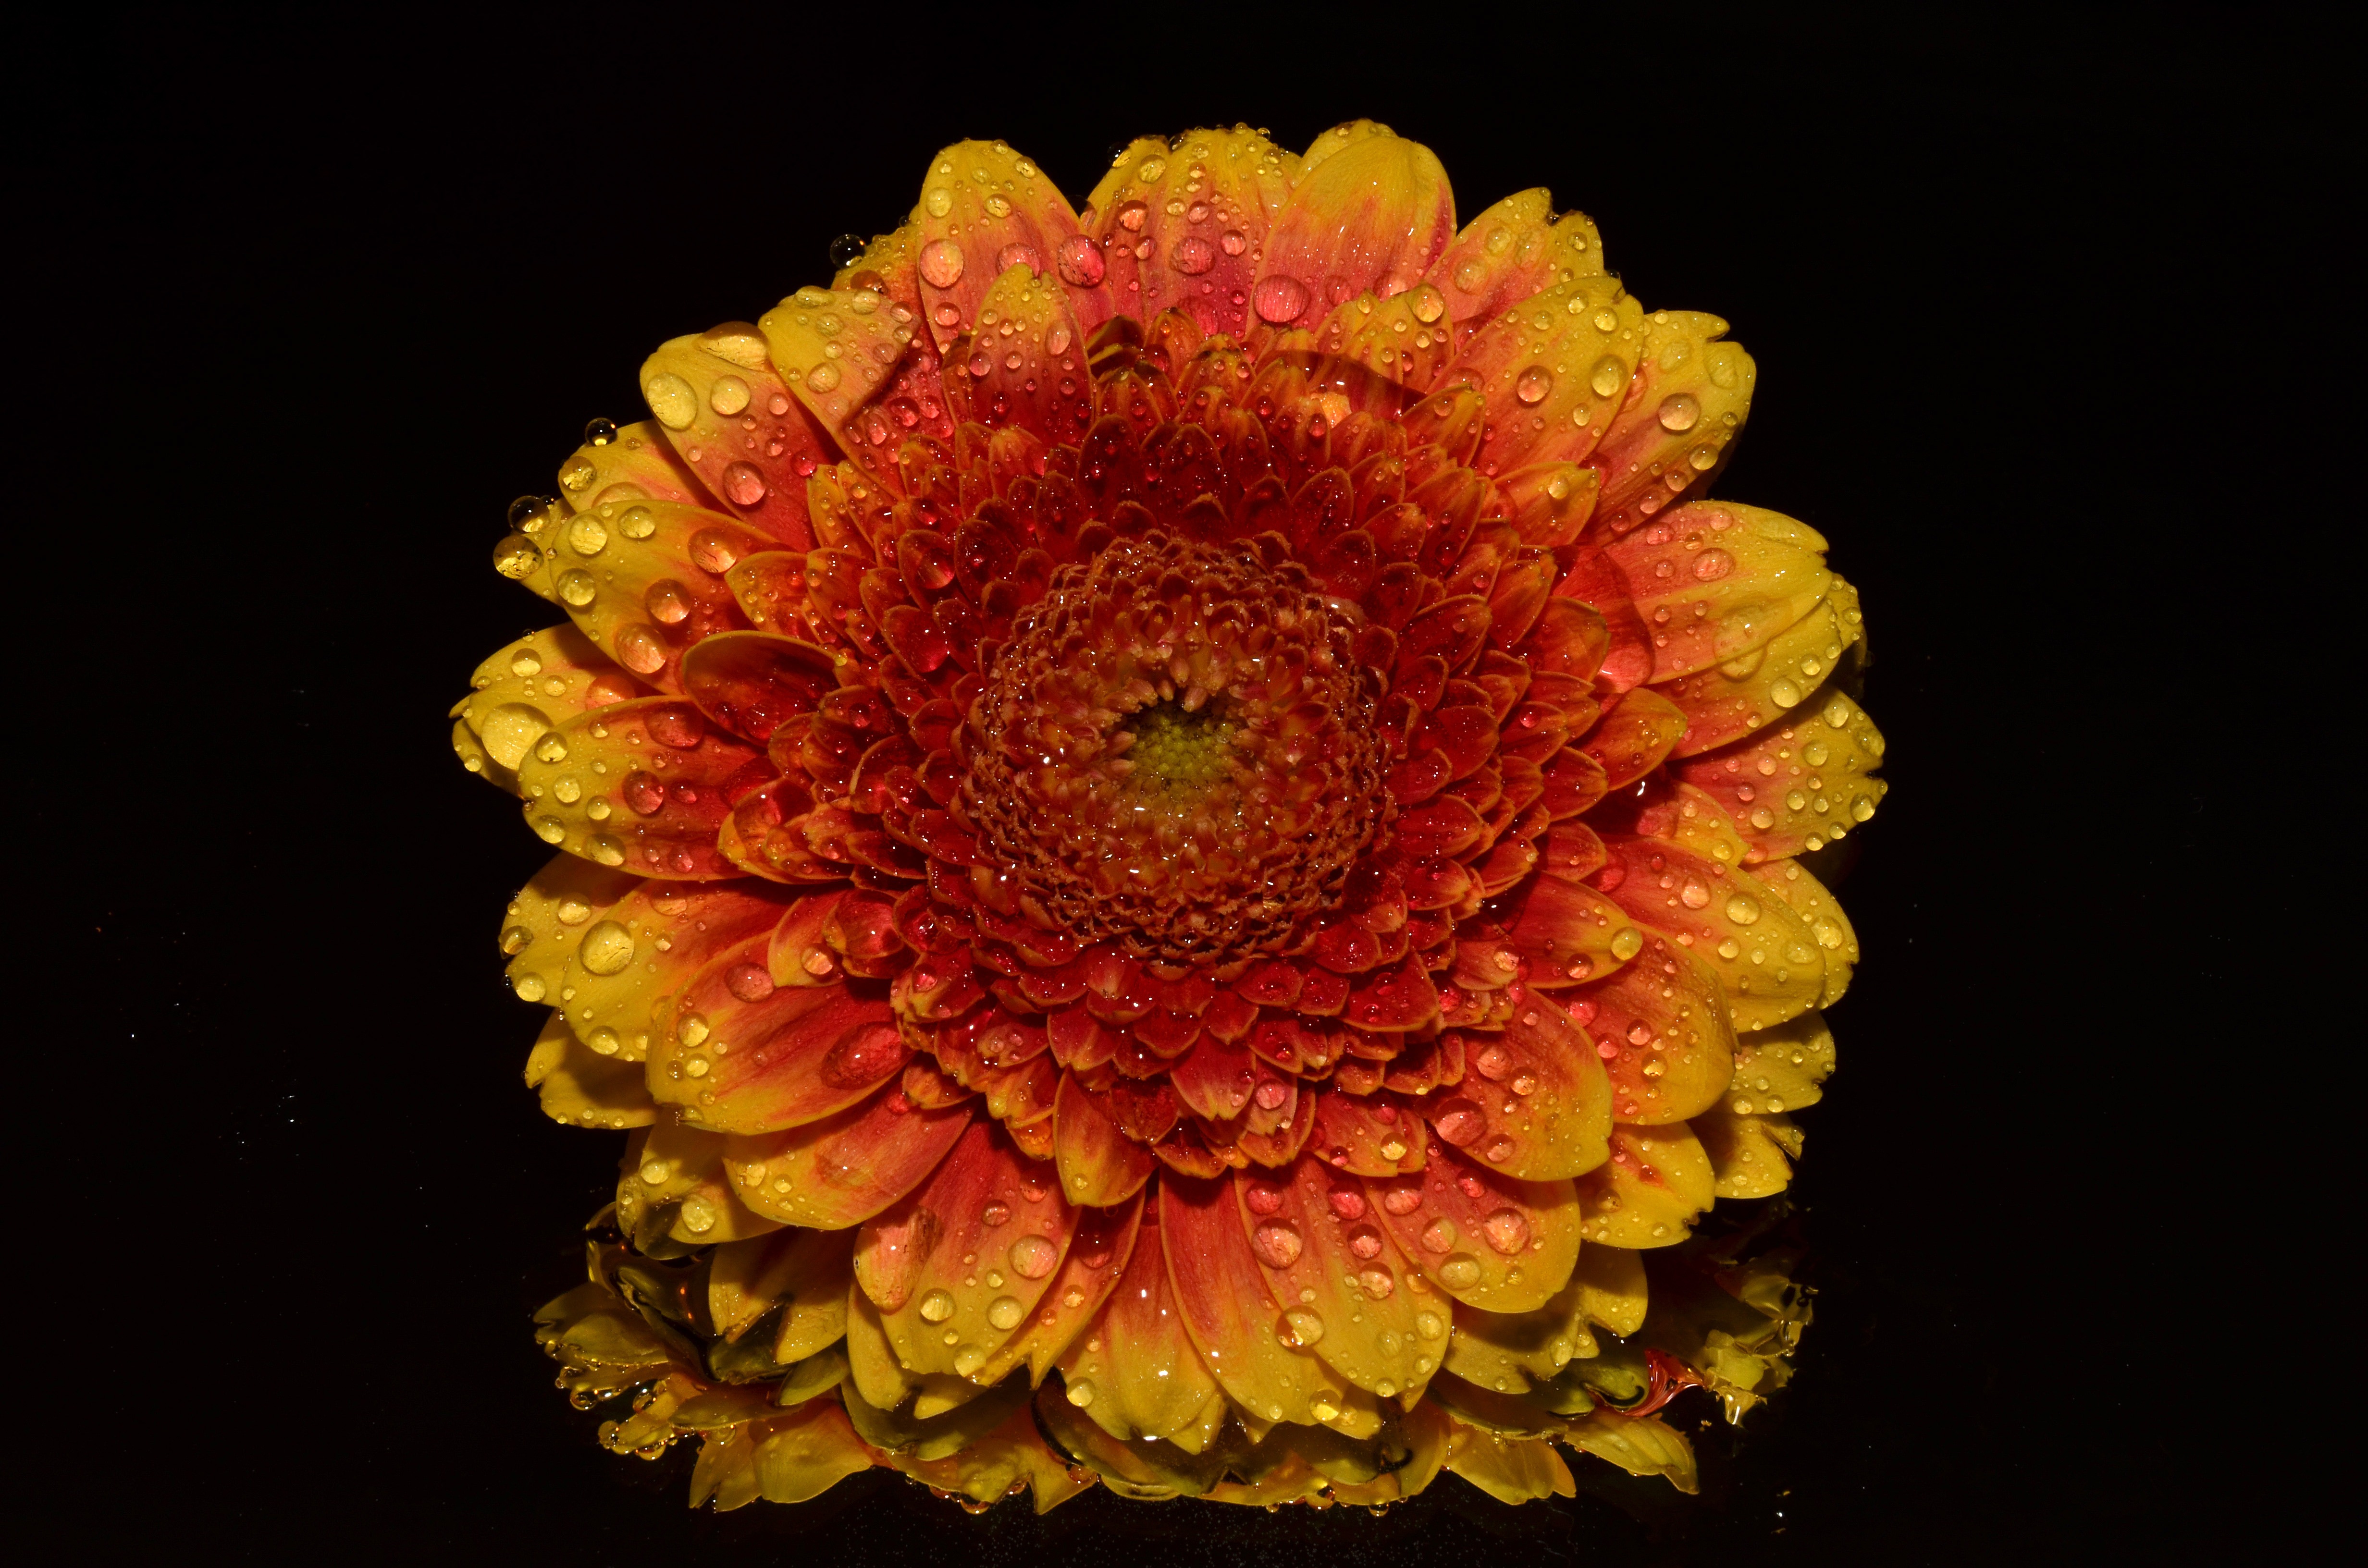
plant, flower, petal, orange, pollen, autumn, yellow, flora, gerbera, floristry, macro photography, flowering plant, daisy family, annual plant, plant stem, land plant, chrysanths